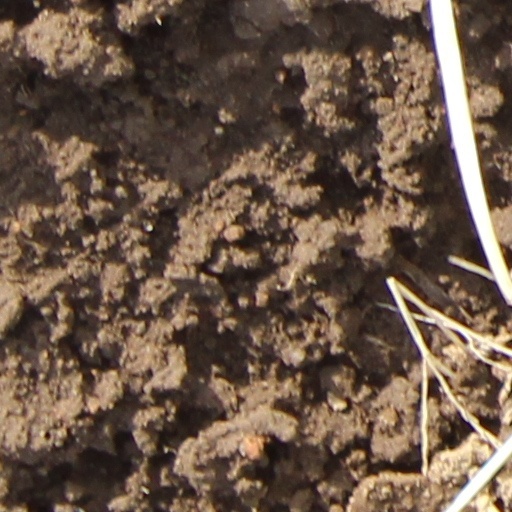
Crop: wheat